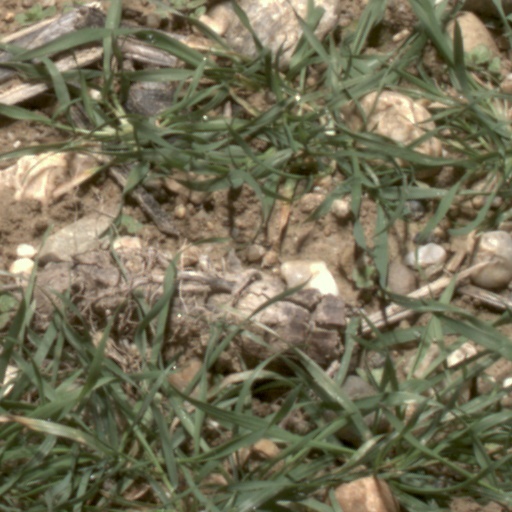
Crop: wheat